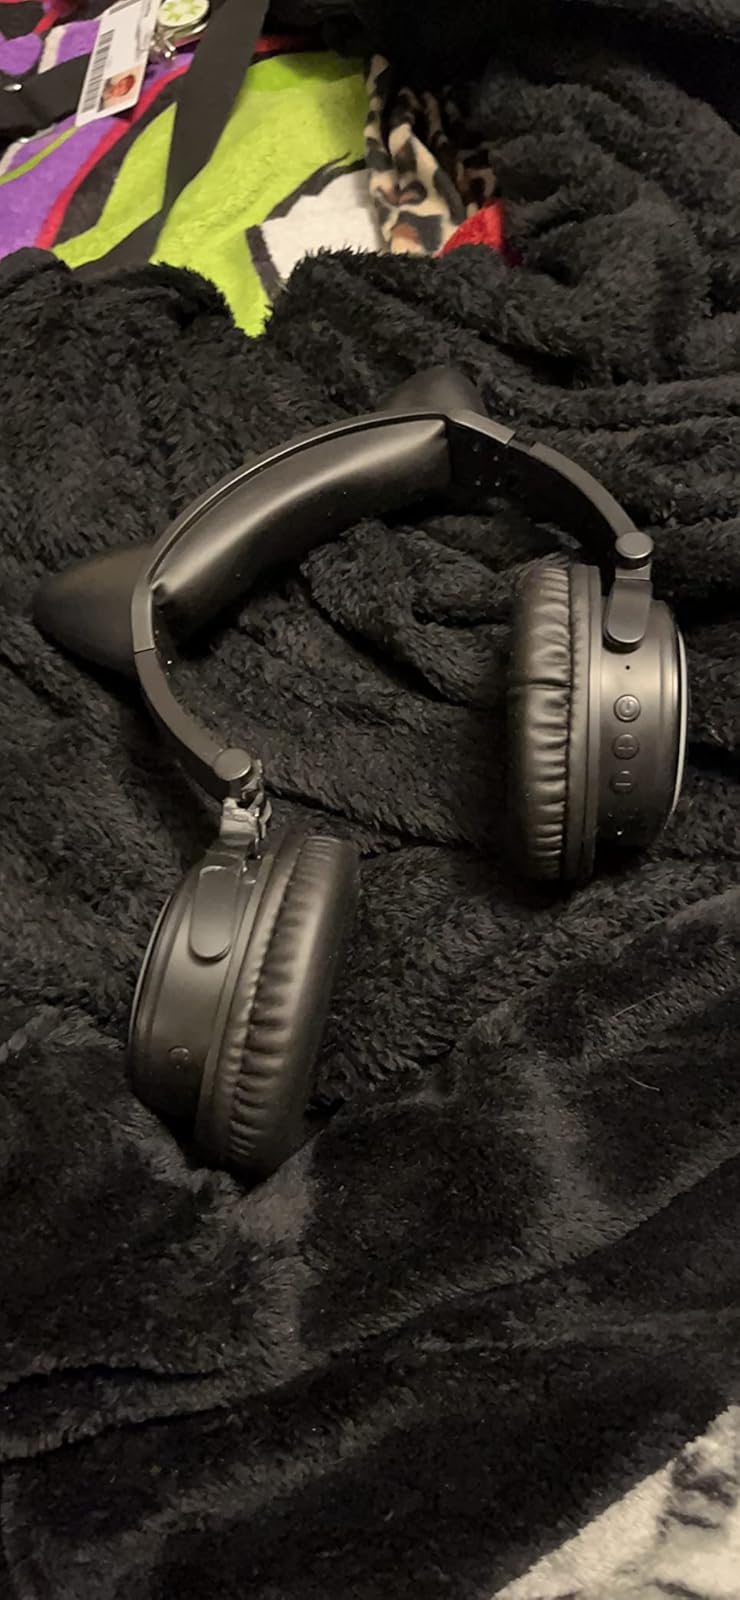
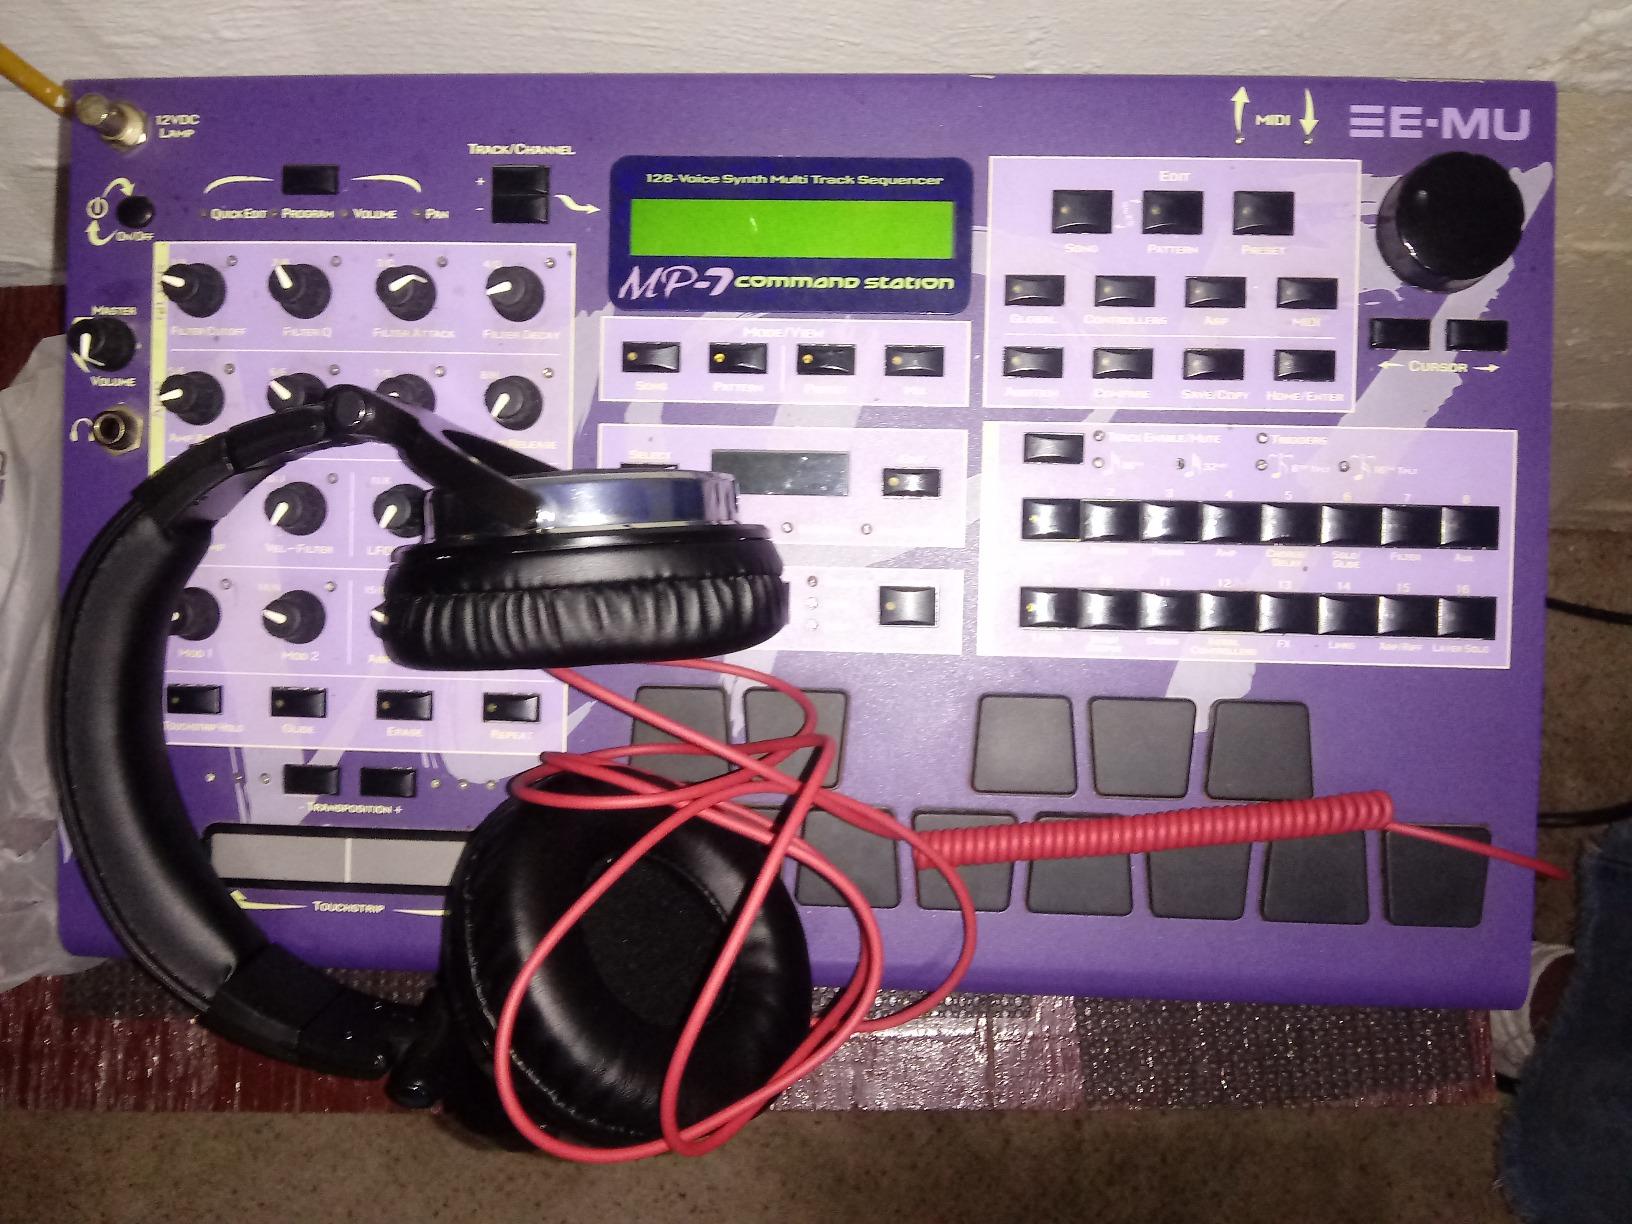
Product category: headphones
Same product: no